Dragons!

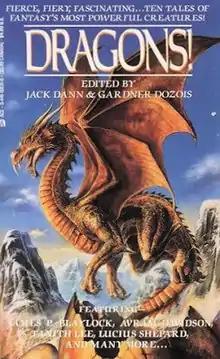
Cover of first edition.

Dragons! is a themed anthology of fantasy short works edited by American writers Jack Dann and Gardner Dozois. It was first published in trade paperback by Ace Books in August 1993, and as an ebook by Baen Books in July 2013.